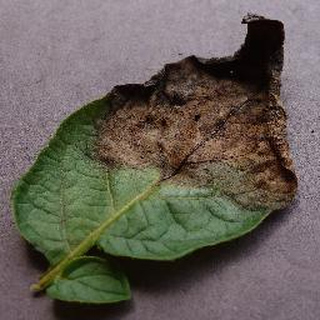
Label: potato_late_blight